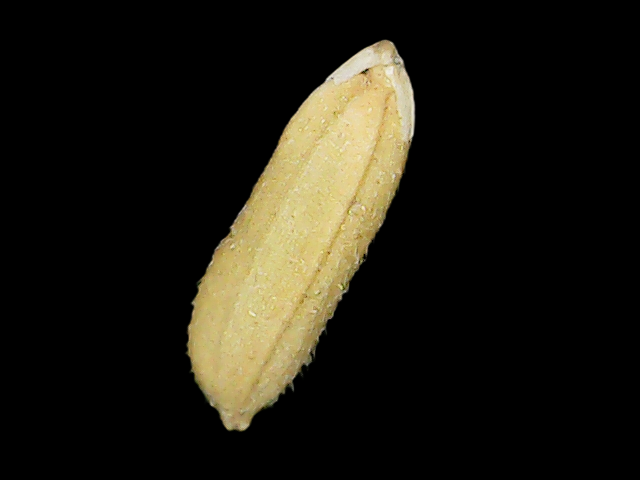
Rice variety: Binadhan16